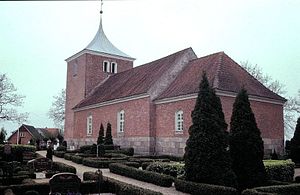
Sjørslev Kirke
Sjørslev Kirke
Sjørslev Kirke, set fra sydøst
Sjørslev Kirke er en kirke i Sjørslev Sogn, i det tidligere Lysgård Herred, Viborg Amt, nu i Silkeborg Kommune. Den oprindelige kirke er formodentlig opført omkring 1130 af fint tilhugne granitkvadre over en dobbeltsokkel, karnis over skråkant. Den romanske kirke har bestået af kor med apsis og skib. Af denne kirke står i dag kun nordmuren tilbage, døren kan påvises ved tærskelsten. Materialer fra den romanske kirke kan ses ved gravhøjen for Steen de Steensen til Aunsbjerg nord for kirken, her ses bl.a. baser med akantusblade og perlerækker i Viborgstil, disse stammer formodentlig fra søjleportaler, desuden ses vinduesoverliggere.